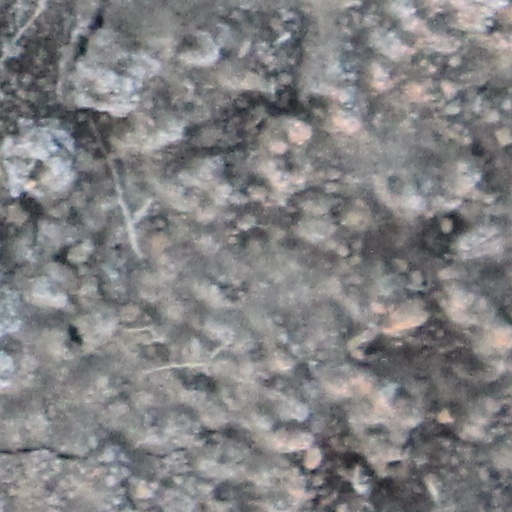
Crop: wheat